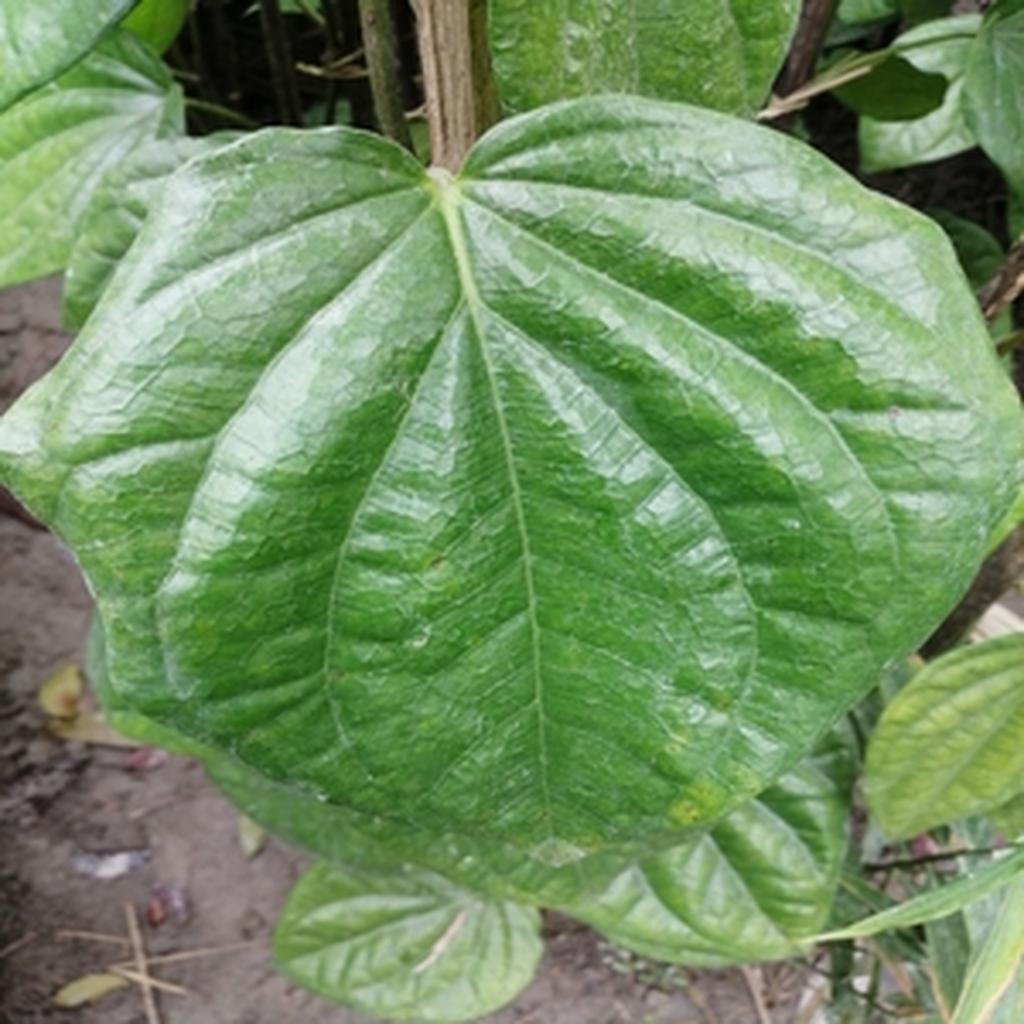
Label: Healthy_Leaf